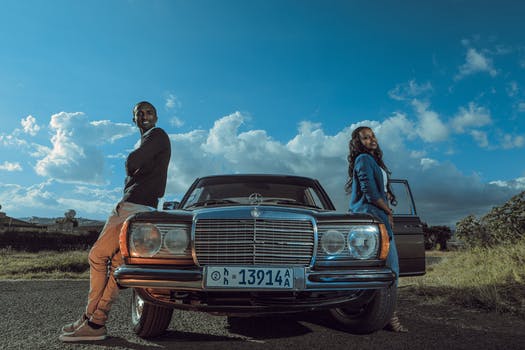
Label: No Watermark